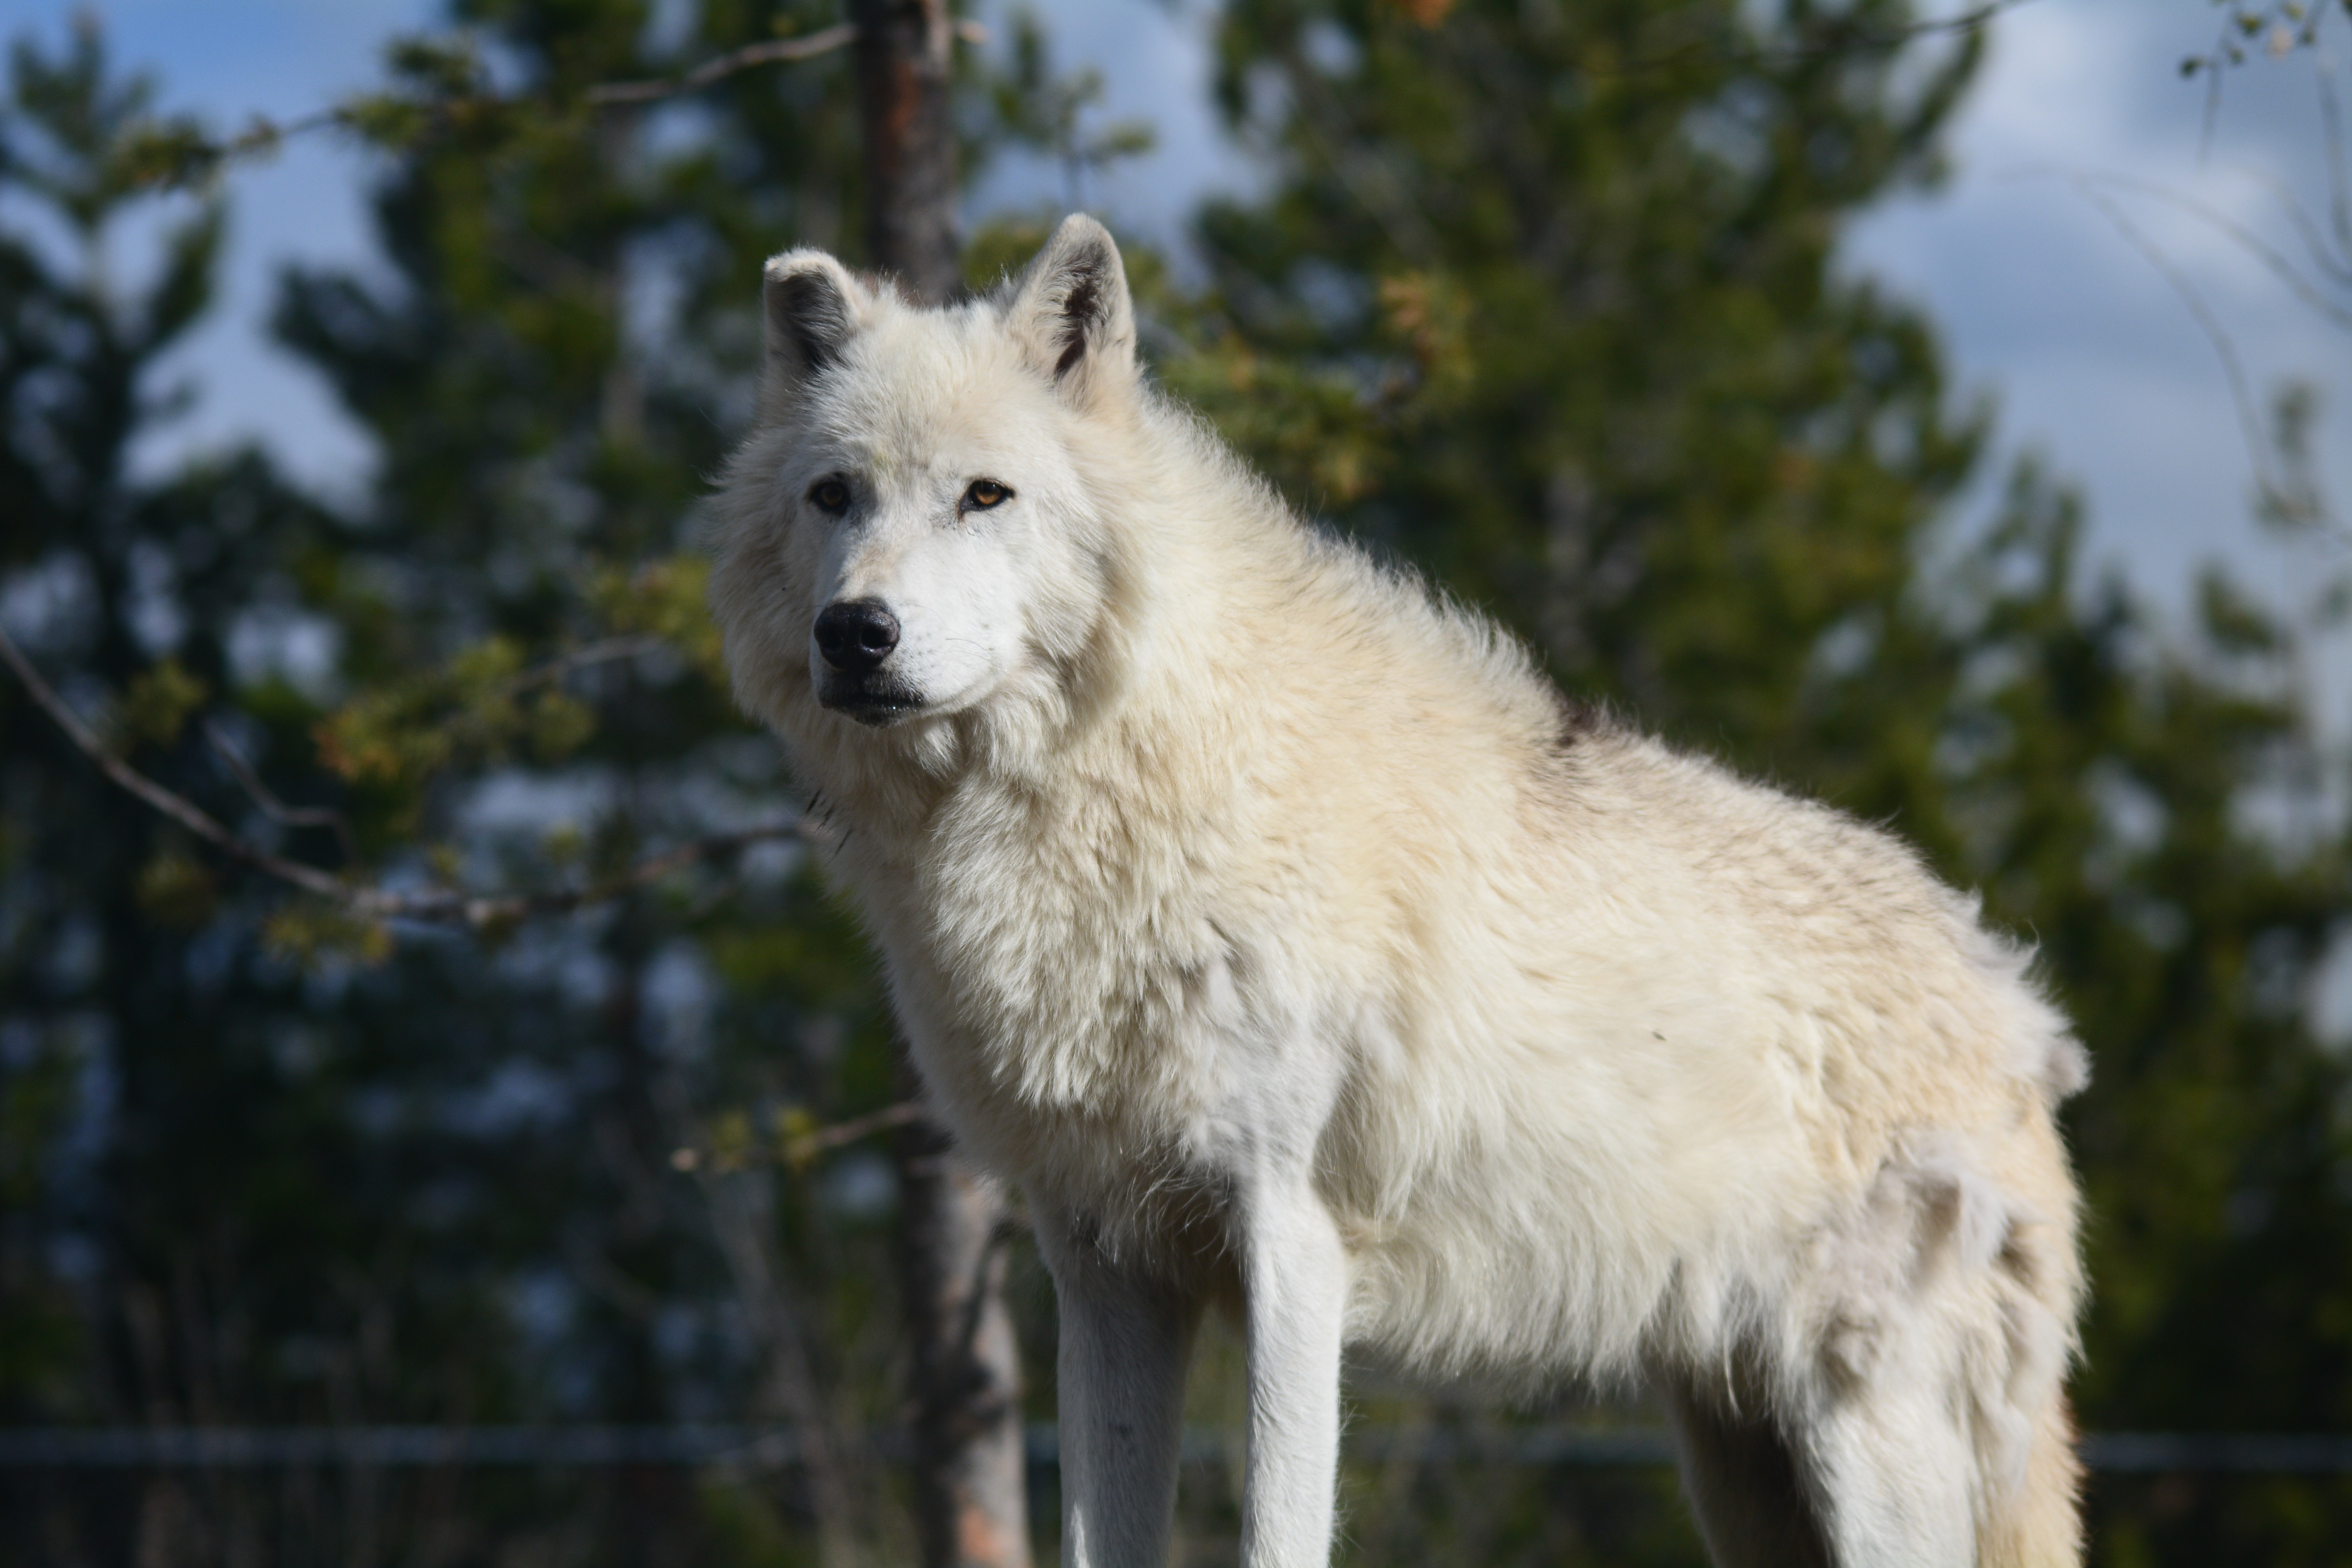
forest, countryside, dog, animal, wildlife, mammal, wolf, predator, woods, vertebrate, wyoming, yellowstone national park, canis lupus, white shepherd, dog like mammal, saarloos wolfdog, wolfdog, czechoslovakian wolfdog, dog breed group, greenland dog, west siberian laika, canis lupus tundrarum, berger blanc suisse